Angry Video Game Nerd: The Movie

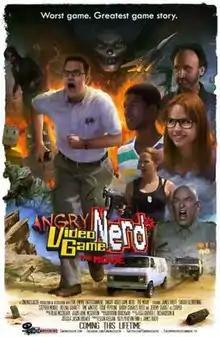
Theatrical release poster

Angry Video Game Nerd: The Movie (abbreviated as AVGN: The Movie) is a 2014 American independent science-fiction adventure comedy film written and directed by James Rolfe and Kevin Finn in their feature-directorial debuts. It is based on the web series of the same name created by Rolfe, who stars in the lead role. Jeremy Suarez, Sarah Glendening, Stephen Mendel, Time Winters, Helena Barrett, and Robbie Rist are featured in supporting roles.